Eero Järnefelt

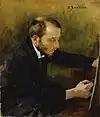
Portrait by Gunnar Berndtson in 1892

In 1889, he married the actress . In 1892, he made his first trip to the area around Koli with Juhani Aho and his wife, the painter Venny Soldan-Brofeldt. He was impressed with the scenery there and would continue to visit regularly until 1936.